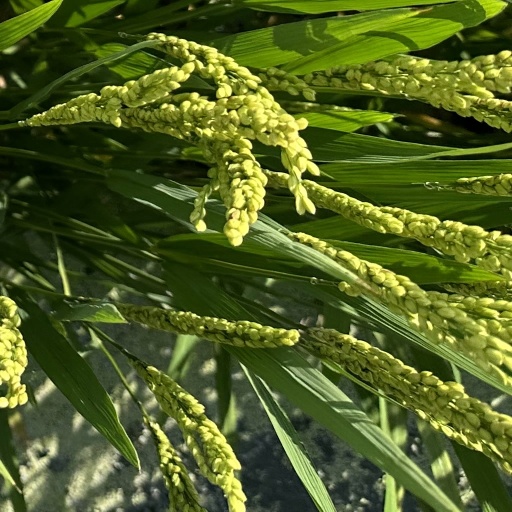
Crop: rice